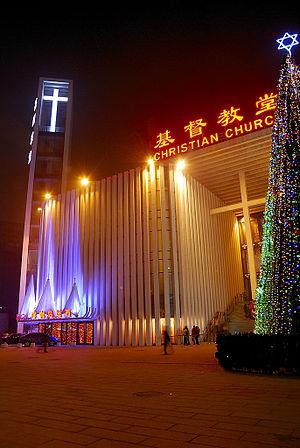
Le protestantisme en Chine s'est installé au début du XIXᵉ siècle, y prenant racine de manière significative pendant la dynastie Qing. Certains historiens considèrent que la grande révolte des Taiping a été influencée par le protestantisme. Depuis le milieu du XXᵉ siècle, le nombre de chrétiens protestants est en forte progression en Chine, malgré les persécutions anti-chrétiennes orchestrées par le Parti communiste chinois. Les évaluations du nombre des protestants en Chine à la fin de la deuxième décennie du XXIᵉ siècle varient entre 40 et 100 millions de personnes. Le Pew Research Center positionne la Chine comme le 3ᵉ pays au monde après les États-Unis et le Nigeria pour l'importance de sa population protestante.